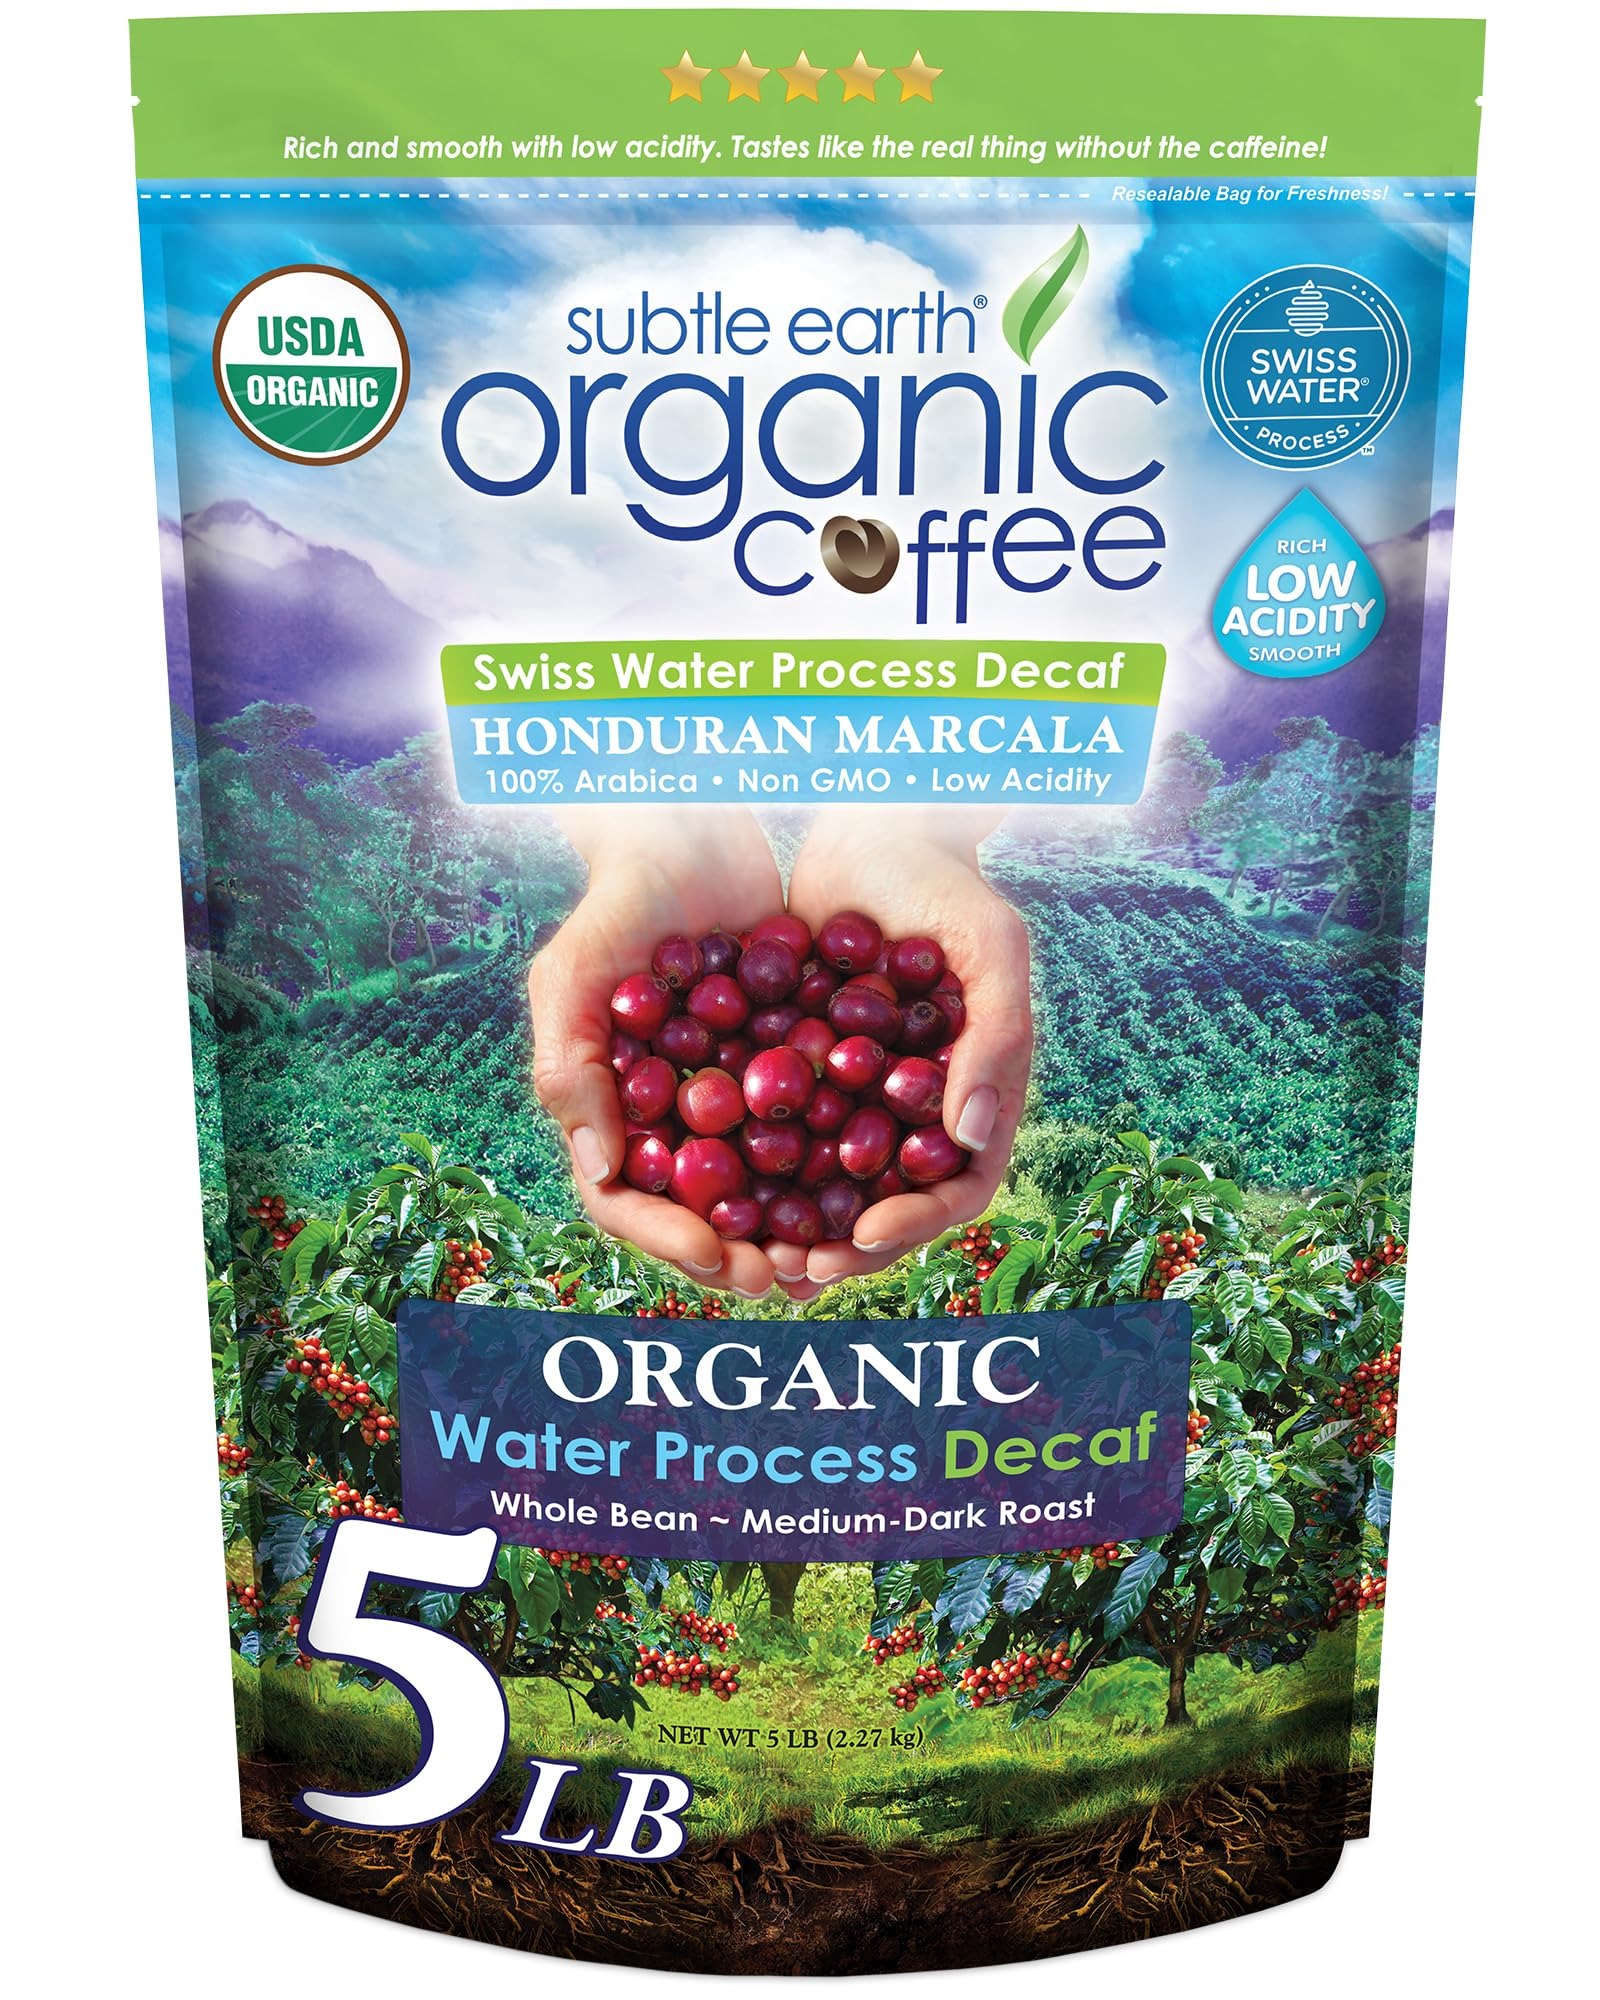
Item Name: 5LB Subtle Earth Organic Decaf - Swiss Water Process Decaf - Medium Dark Roast - Whole Bean Coffee - Low Acidity - Organic Certified by CCOF - 5 Pound Bag
Bullet Point 1: ORIGIN - Subtle Earth Organic Coffee is high altitude shade grown Arabica beans from Honduras that feature a full bodied, deep, rich, chocolatey flavor with a clean finish and low acidity.
Bullet Point 2: AROMATIC NOTES - This whole bean coffee has a profound depth of flavor and velvety body with notes of honey, caramel, and cocoa. Our coffee is lightly roasted, consistent, smooth, bright, and easy to drink with a mild finish and sweet, pleasant aftertaste.
Bullet Point 3: EXPERTLY ROASTED - We artisan roast our coffee beans in small batches just prior to shipping to ensure peak flavor and optimal freshness.
Bullet Point 4: QUALITY (& RESPONSIBILITY) - Our Light roast beans are “Specialty” rated and expertly roasted for consistent quality. Our coffee is ethically sourced and USDA Organic Certified. Non GMO, Keto and vegan friendly and gluten and nut free.
Bullet Point 5: REFUNDABLE - Try Don Pablo Risk-Free: Buy now, and if you don't love our coffees, contact Burke Brands LLC directly through Amazon, and we will happily refund your order.
Product Description: Subtle Earth Organic Coffee is a light roast that features a smooth milk chocolate taste with notes of honey, caramel, and cocoa. Don Pablo Coffee Growers and Roasters is family owned and operated with over 30 years of coffee growing and roasting experience. All our specialty grade coffees are ethically sourced and selected from the top 2% beans available.
Value: 80.0
Unit: Ounce

Price: 82